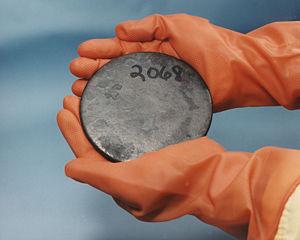
Les matières nucléaires spéciales sont un terme utilisé par la Commission de réglementation nucléaire des États-Unis pour classer les matières fissiles. Cette commission divise les matières nucléaires spéciales en trois catégories principales, selon le risque et leur potentiel d’utilisation directe dans une arme nucléaire clandestine ou de leur utilisation dans la production de matières nucléaires destinées à être utilisées dans une arme nucléaire.
L’uranium 235, noté ²³⁵U, est l'isotope de l'uranium dont le nombre de masse est égal à 235 : son noyau atomique compte 92 protons et 143 neutrons avec un spin 7/2- pour une masse atomique de 235,0439299 g/mol. Il est caractérisé par un excès de masse de 40,920456 MeV/c², et une énergie de liaison nucléaire de 7,590907 MeV. Son abondance naturelle est de 0,7202 %, l'uranium naturel étant constitué à 99,2742 % d'uranium 238 et d'une infime partie d'uranium 234.
L’uranium est l'élément chimique de numéro atomique 92, de symbole U. Il fait partie de la famille des actinides.